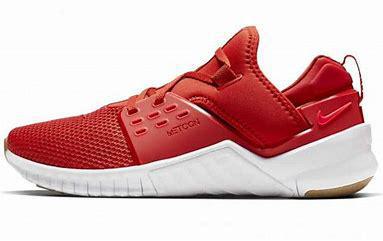
Brand: Nike
Model: Free X Metcon 2